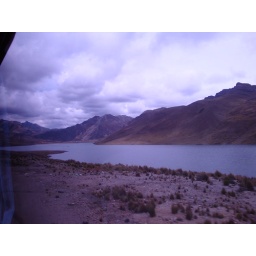
Artificial lake created to capture water for use by mining industry in a high valley in Peru.